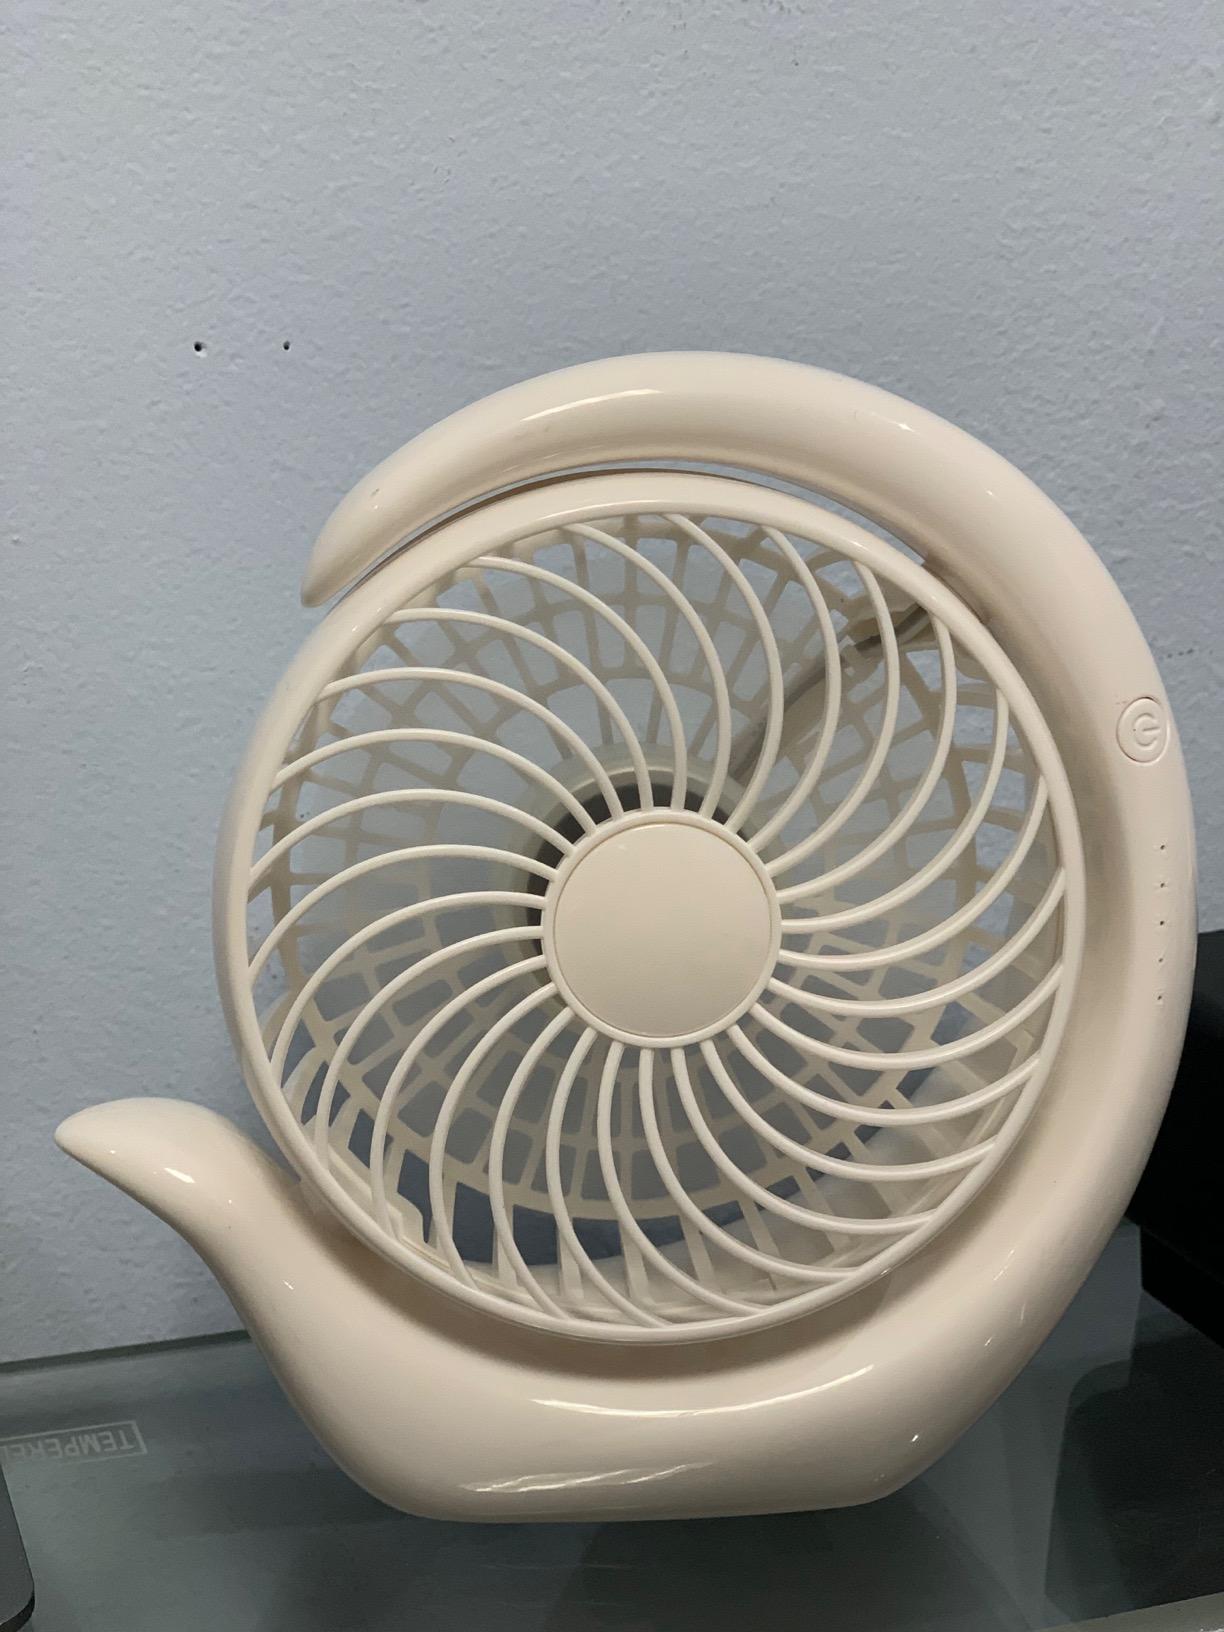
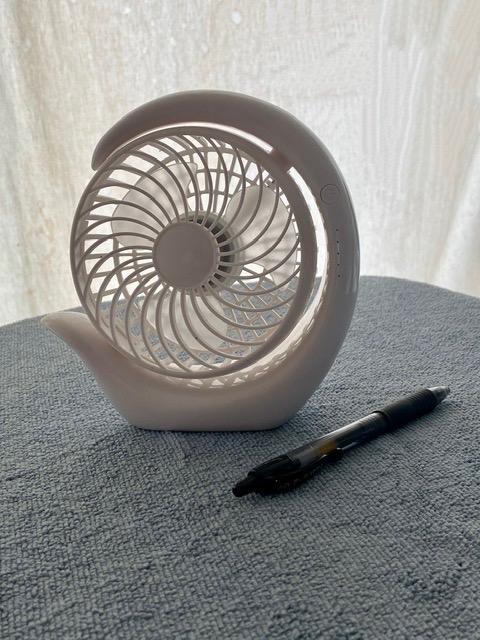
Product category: fan
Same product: yes